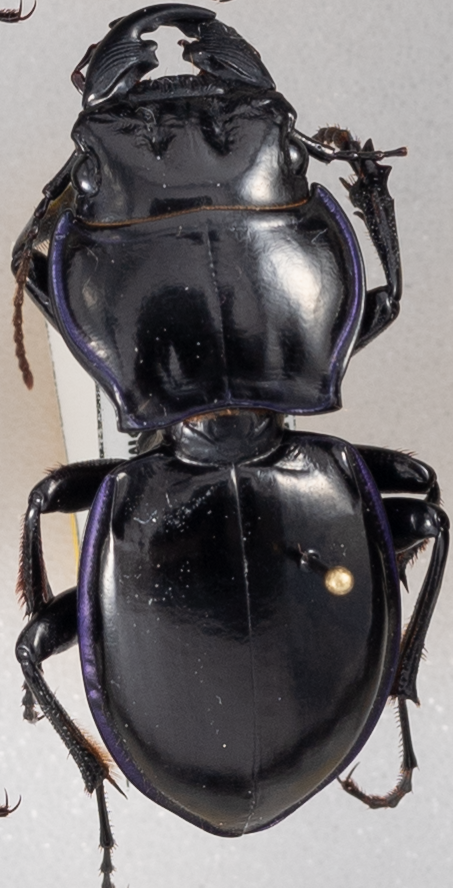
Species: Pasimachus punctulatus
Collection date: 2018-08-07
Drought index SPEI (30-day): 1.69
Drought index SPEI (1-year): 0.88
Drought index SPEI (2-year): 0.17